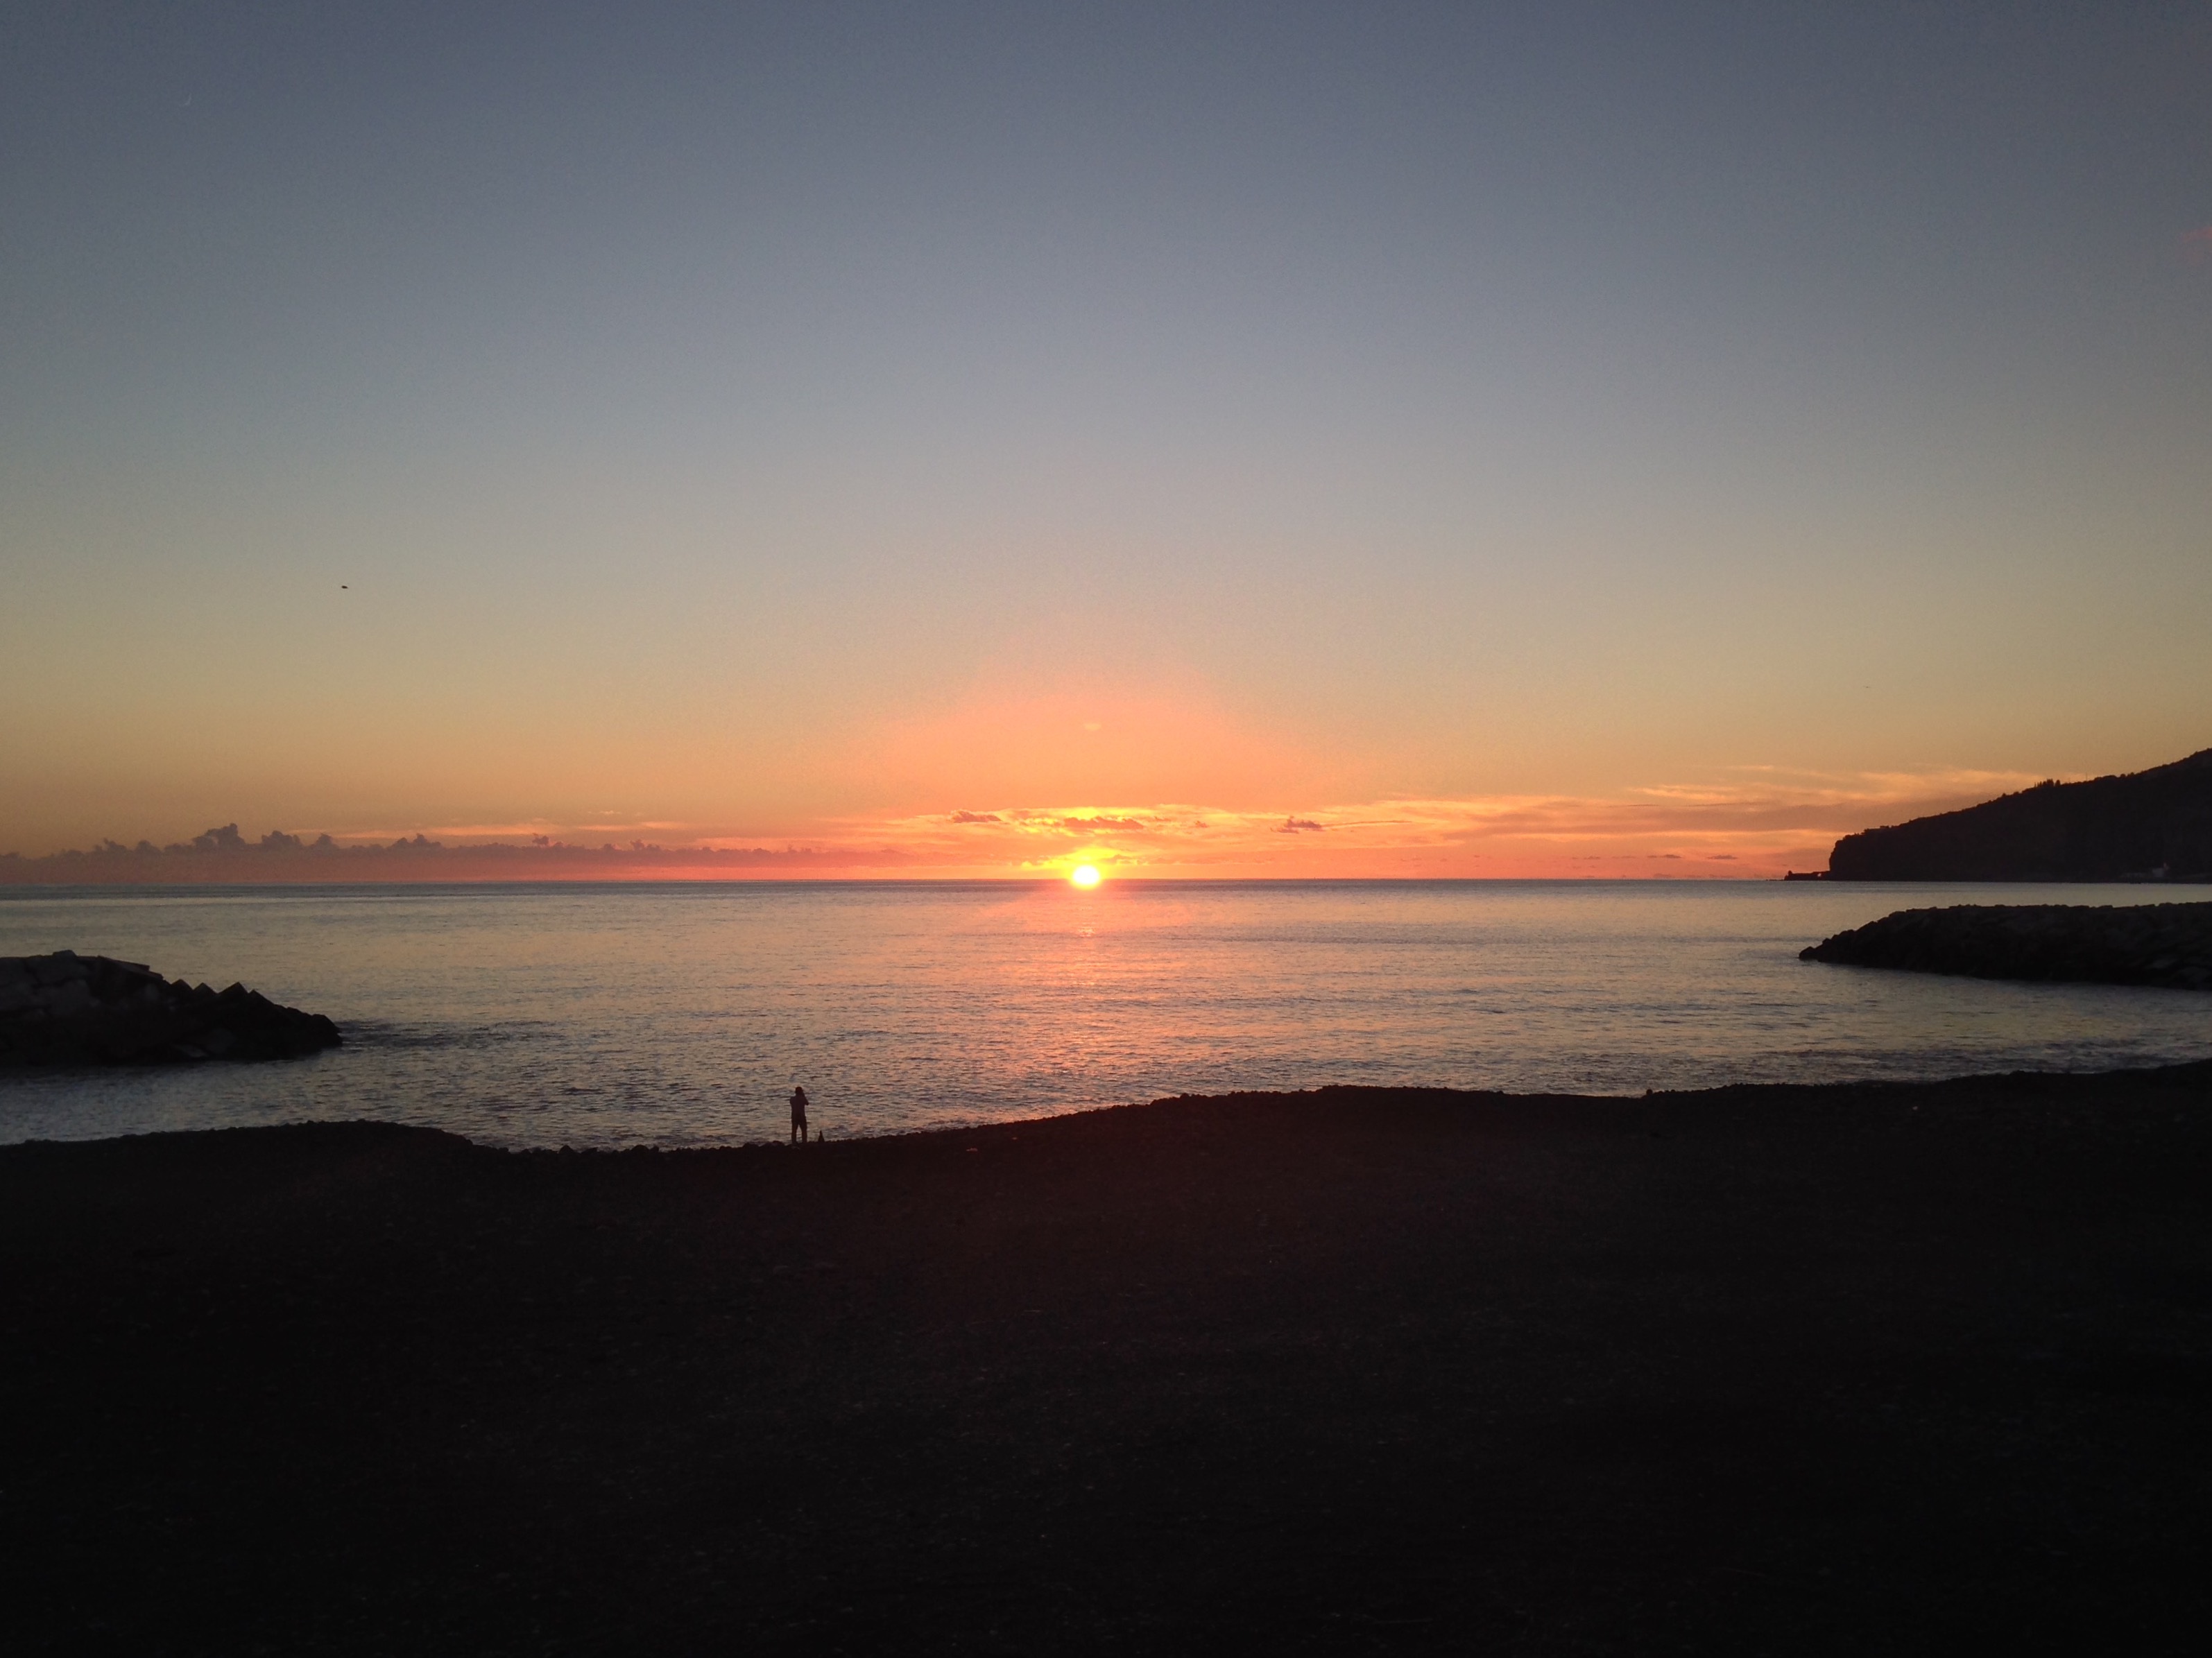
beach, landscape, sea, coast, water, nature, ocean, horizon, sky, wood, sun, sunrise, sunset, morning, shore, wave, dawn, summer, travel, dusk, evening, bay, rest, body of water, clouds, holidays, mar, beauty, portugal, by, litoral, sol, afternoon, eventide, cape, ceu, afterglow, rays of sunshine, beira mar, end of afternoon, by sunsets, wind wave, ribeira brava